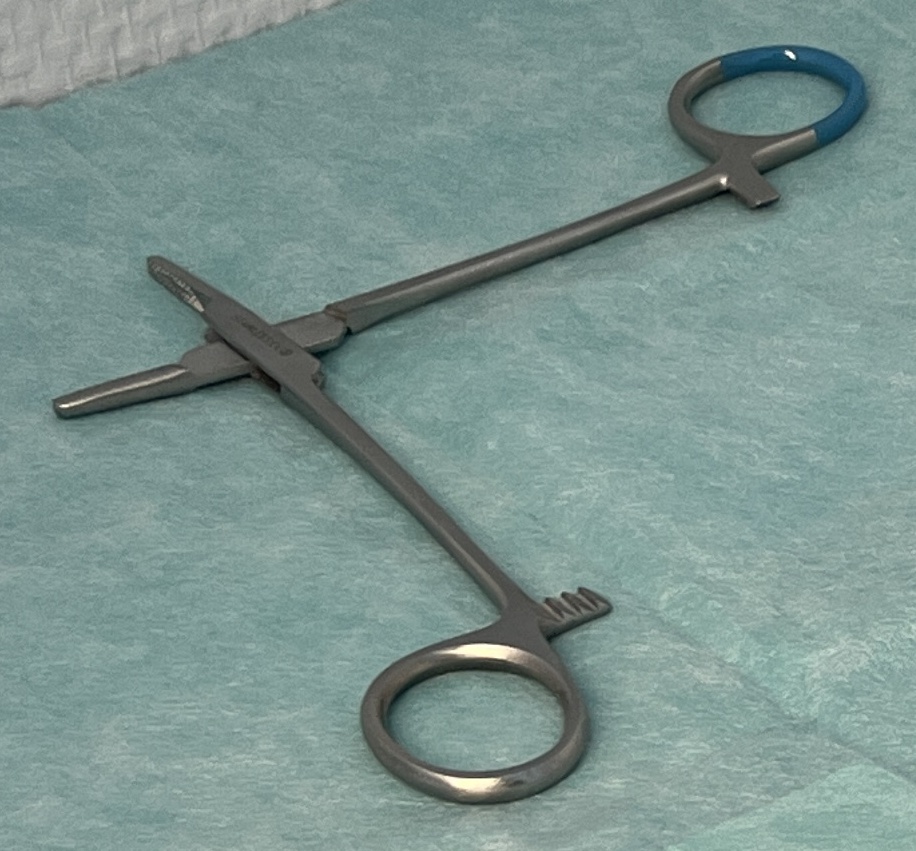
Hinged instrument state: open